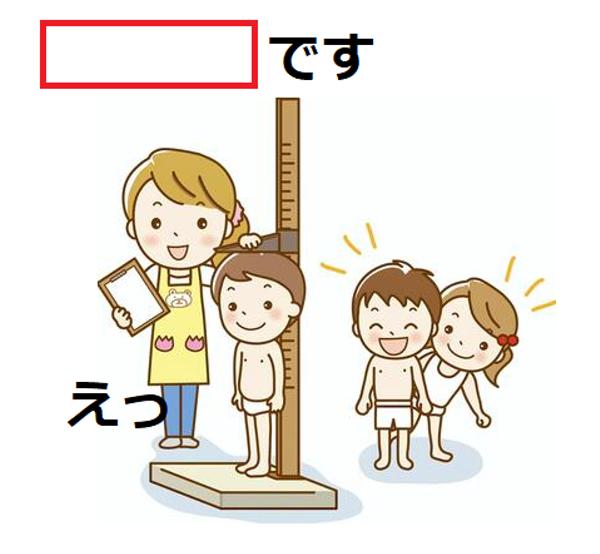
回答: 170cm以下なので人権ない